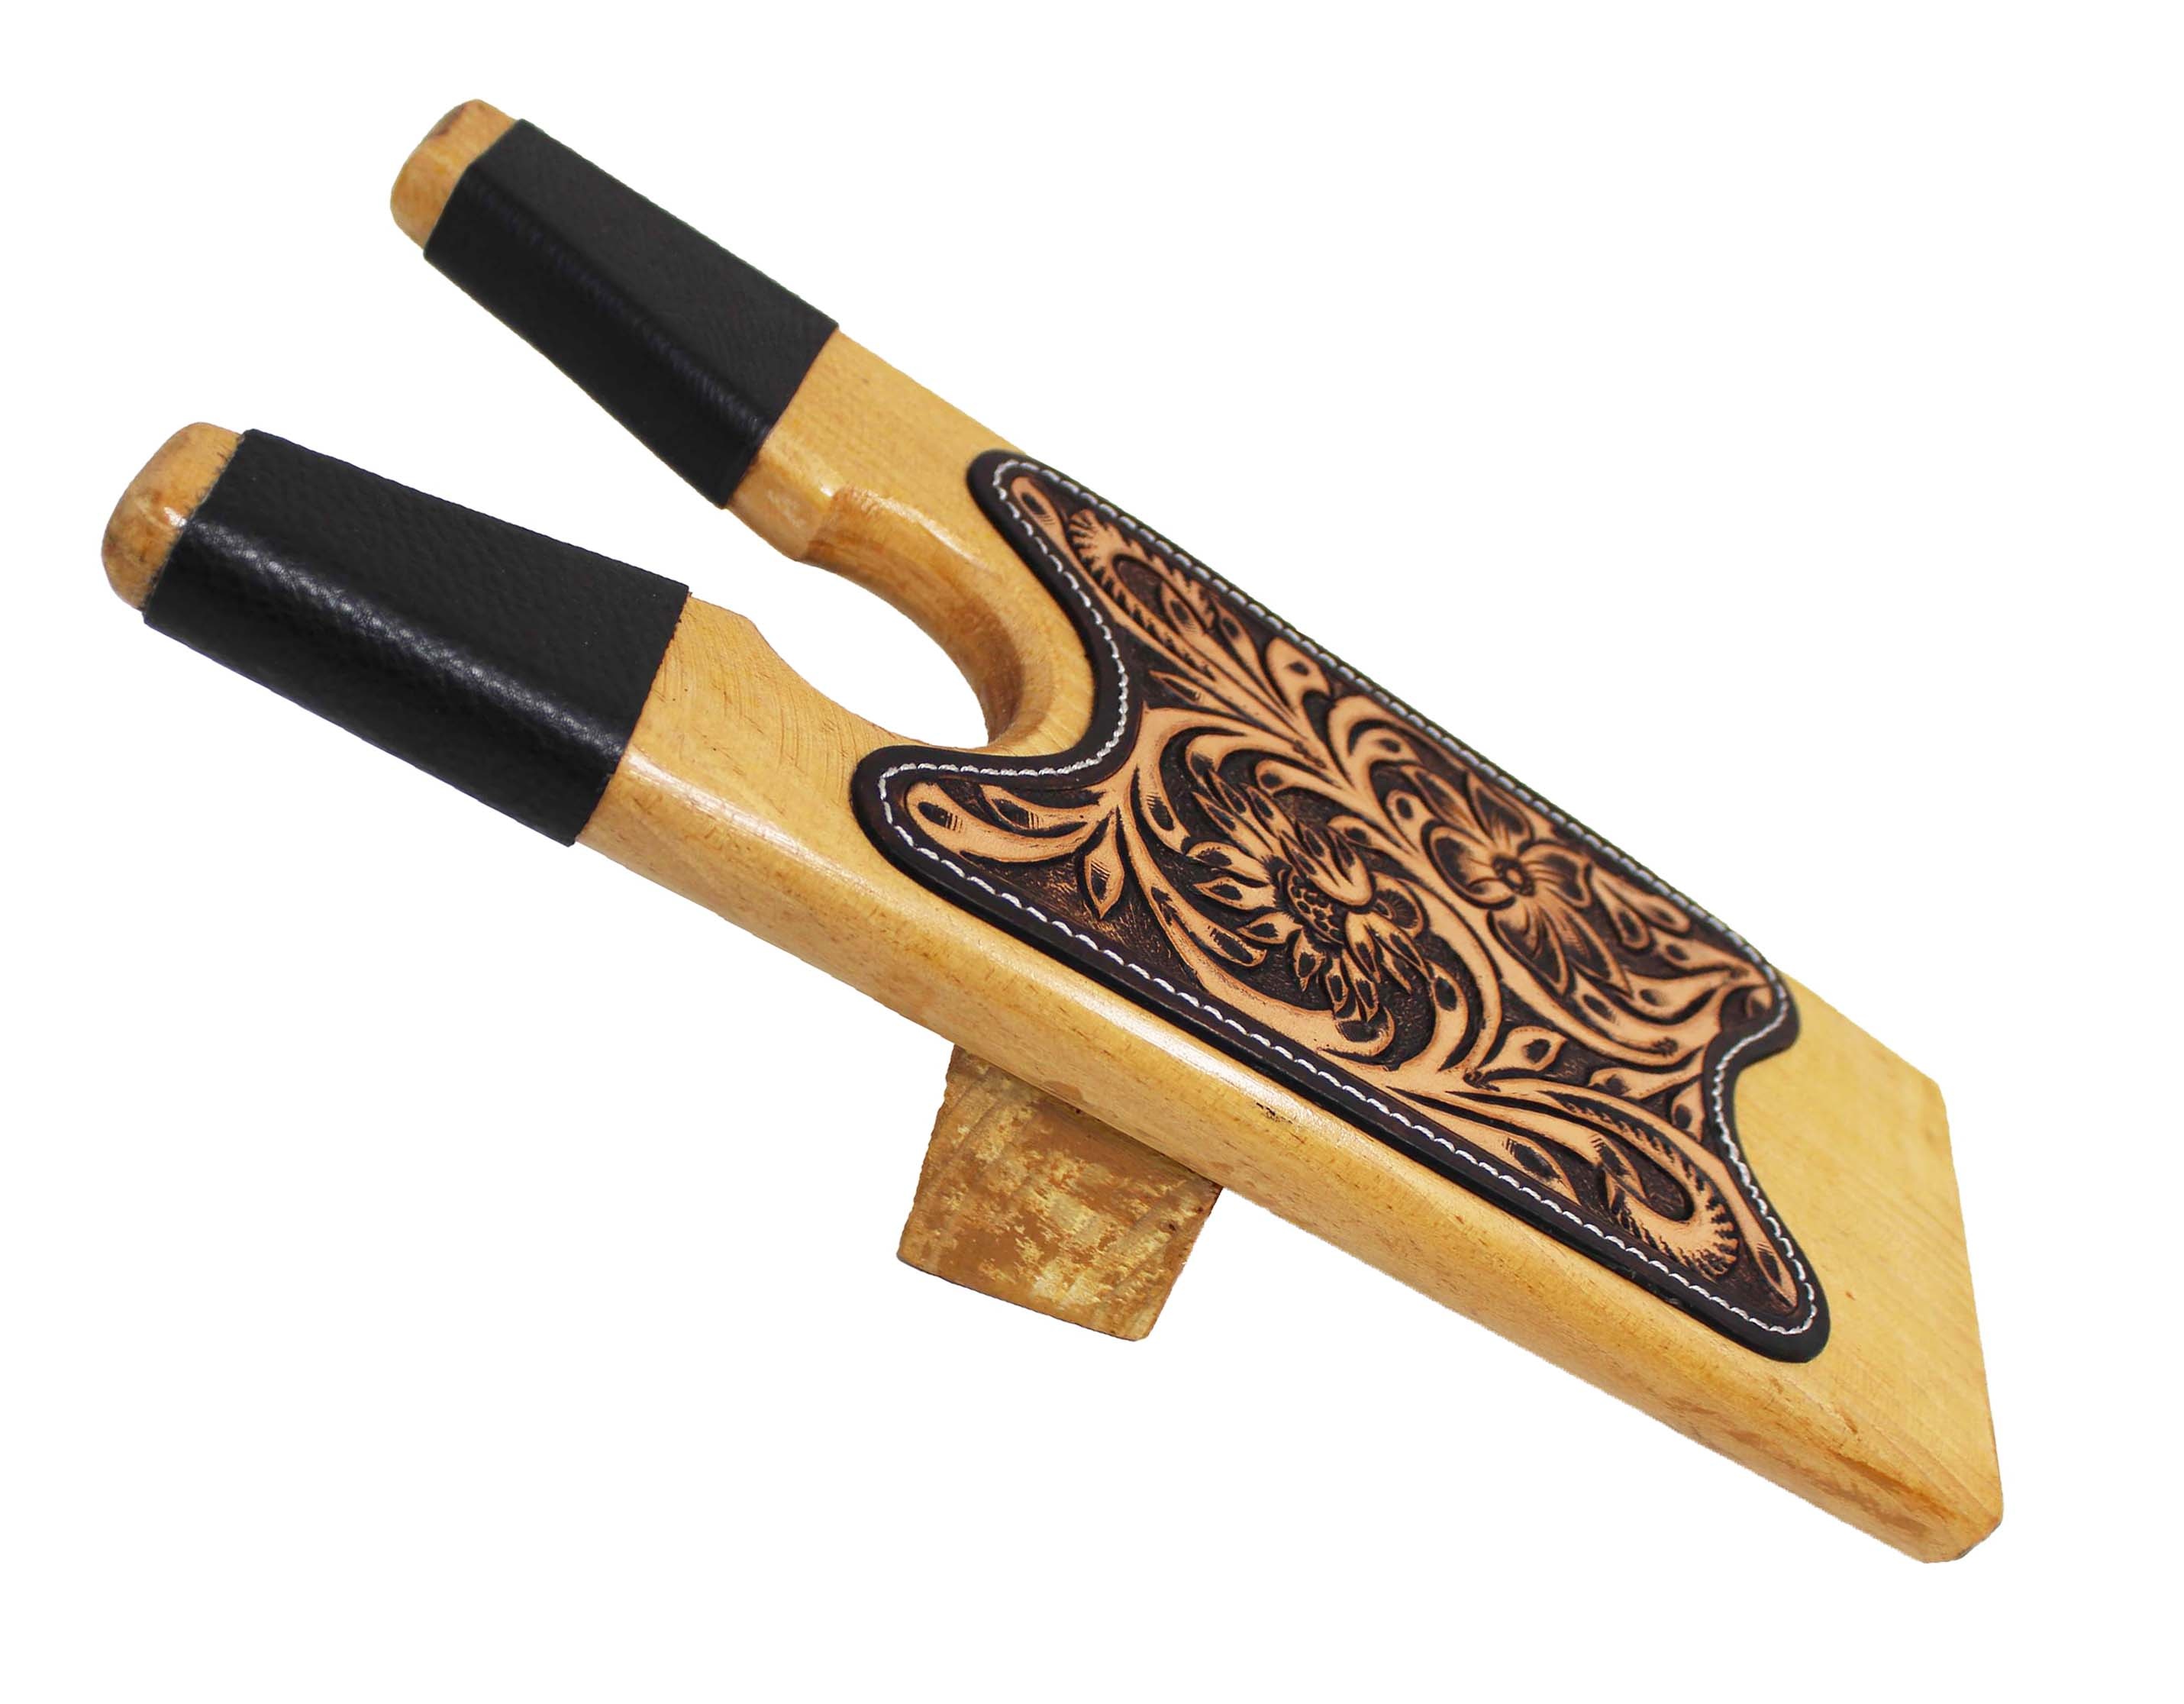
Western Handcrafted Antique Floral Tooled Wooden Boot Jack 30Bootjack
Western Handcrafted Antique Floral Tooled Wooden Boot Jack 30Bootjack
Brand: Challenger
Category: Home & Garden > Household Supplies > Shoe Care & Tools > Boot Pulls